Squid

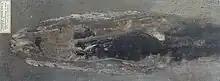
Fossil "Loligosepia aalensis" from the lower Jurassic; the ink sac is still full of black eumelanin pigment.

Squid are soft-bodied molluscs whose forms evolved to adopt an active predatory lifestyle. The head and foot of the squid are at one end of a long body, and this end is functionally anterior, leading the animal as it moves through the water. A set of eight arms and two distinctive tentacles surround the mouth; each appendage takes the form of a muscular hydrostat and is flexible and prehensile, usually bearing disc-like suckers.